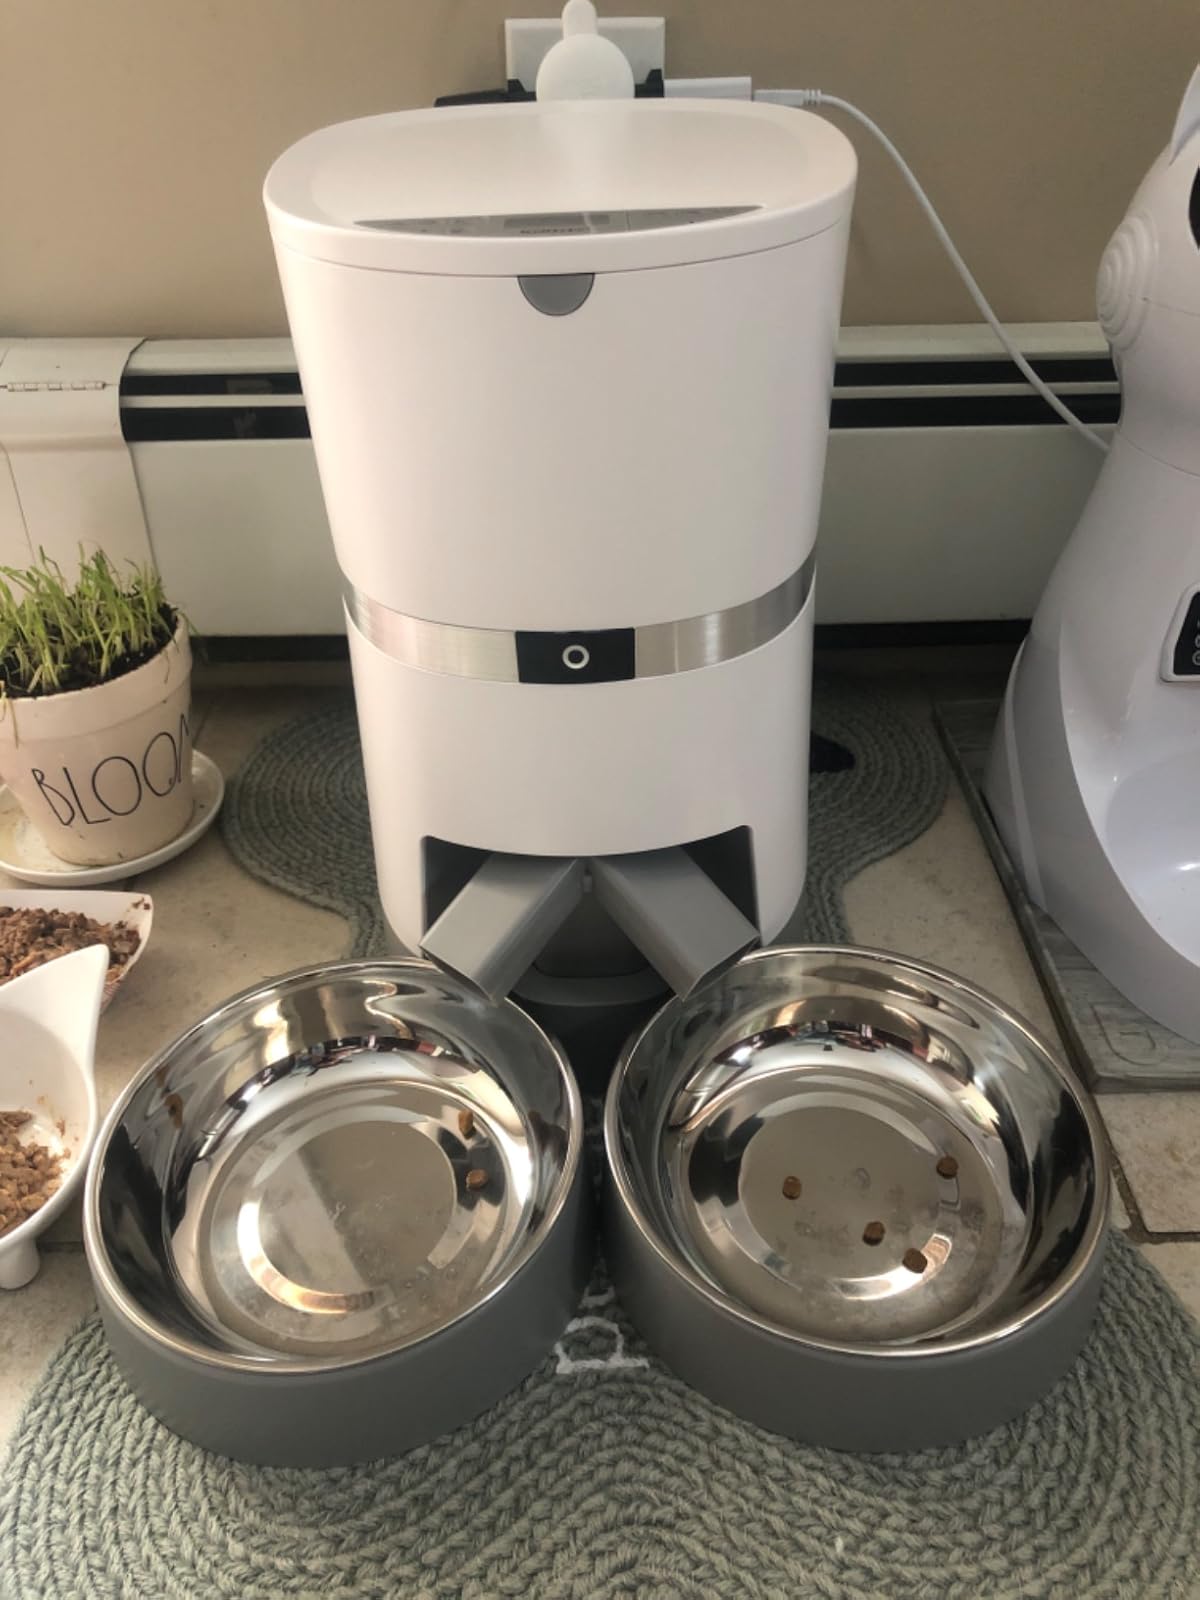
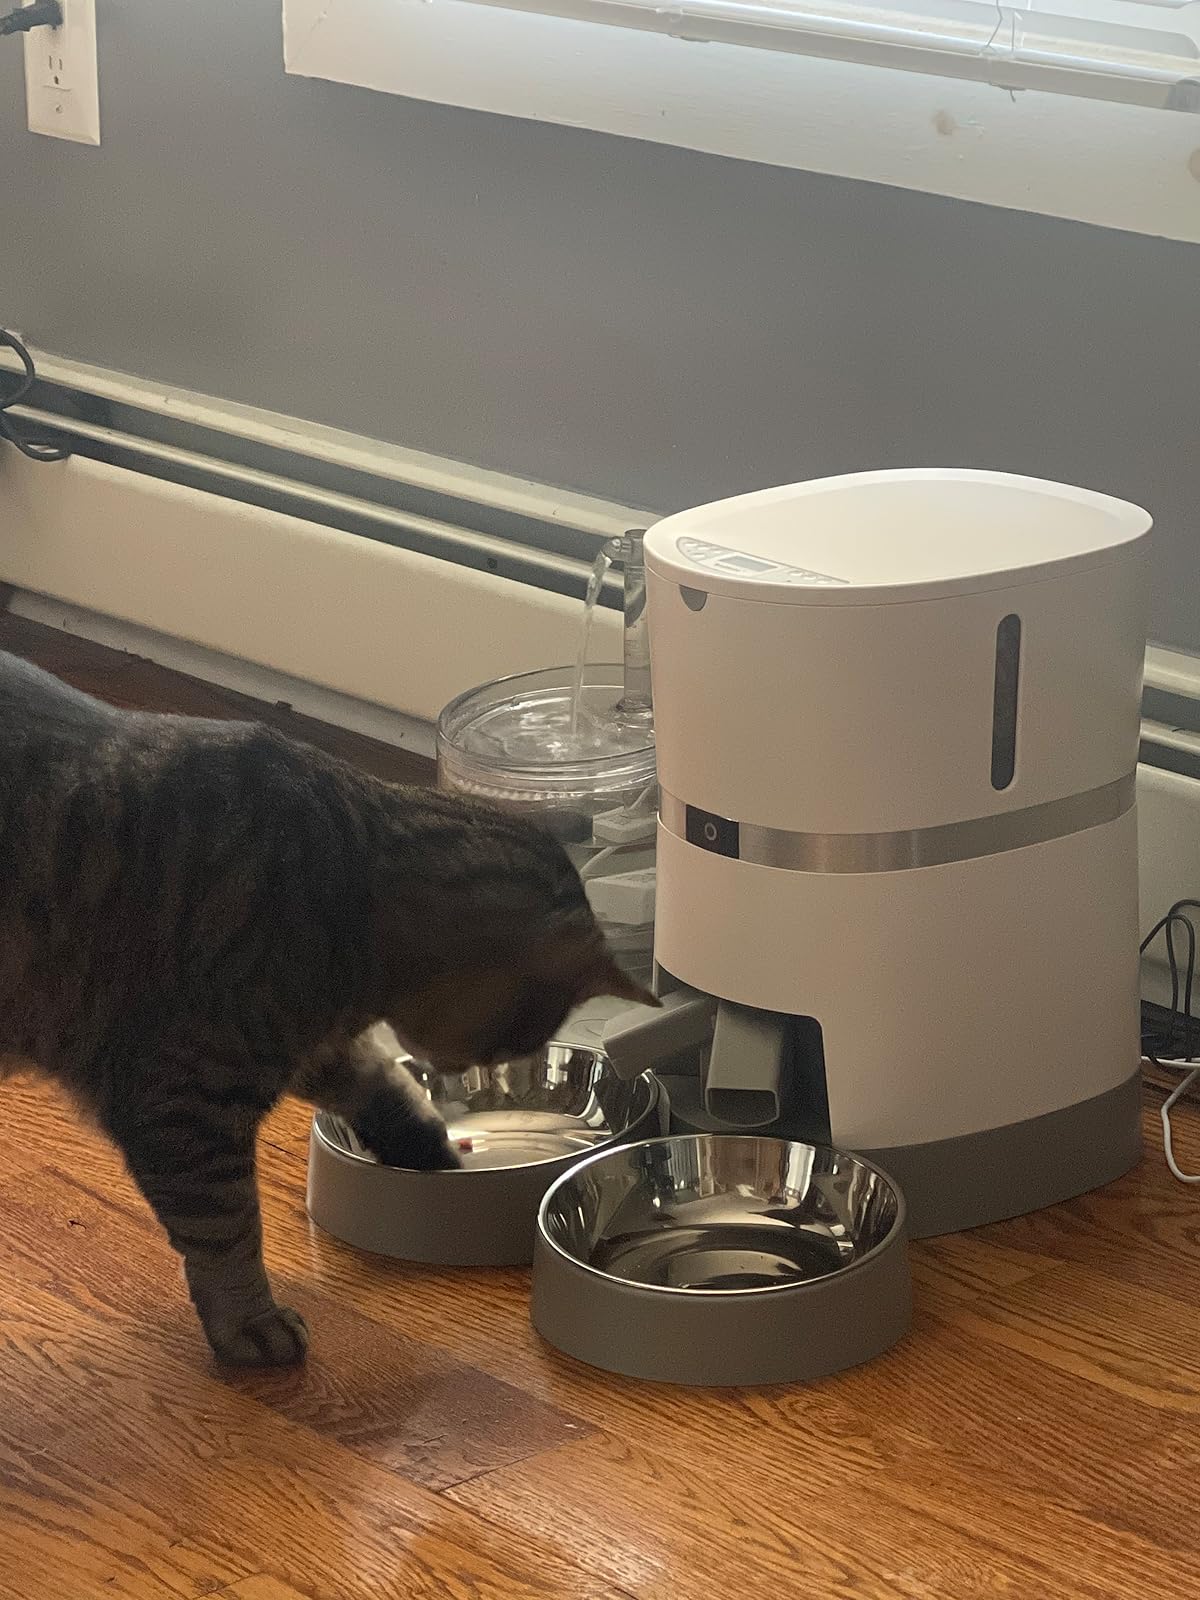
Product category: items_feeder
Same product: yes